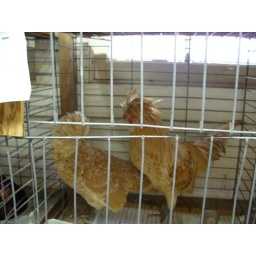
Interesting looking chickens from the Coconino County Fair. The worst smelling building in the whole fair.